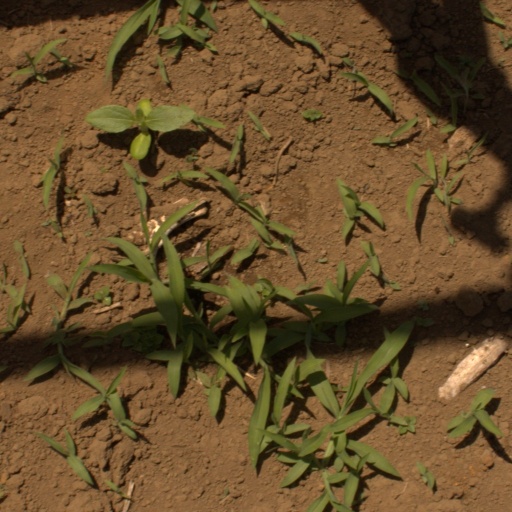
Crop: Jerusalem artichoke